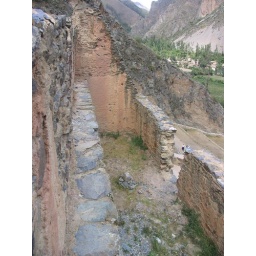
Plastered wall in 2nd floor room- Ollantaytambo